Toby Stephens

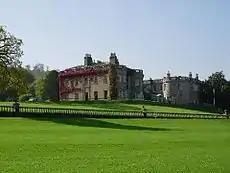
Seaford College

Stephens, the younger son of actors Dame Maggie Smith and Sir Robert Stephens, was born on 21 April 1969 in London.